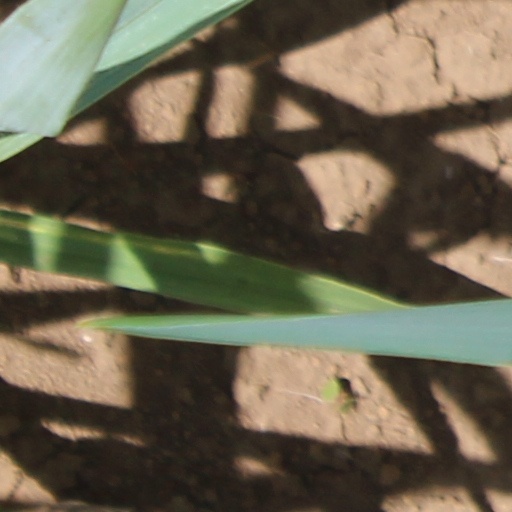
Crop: wheat